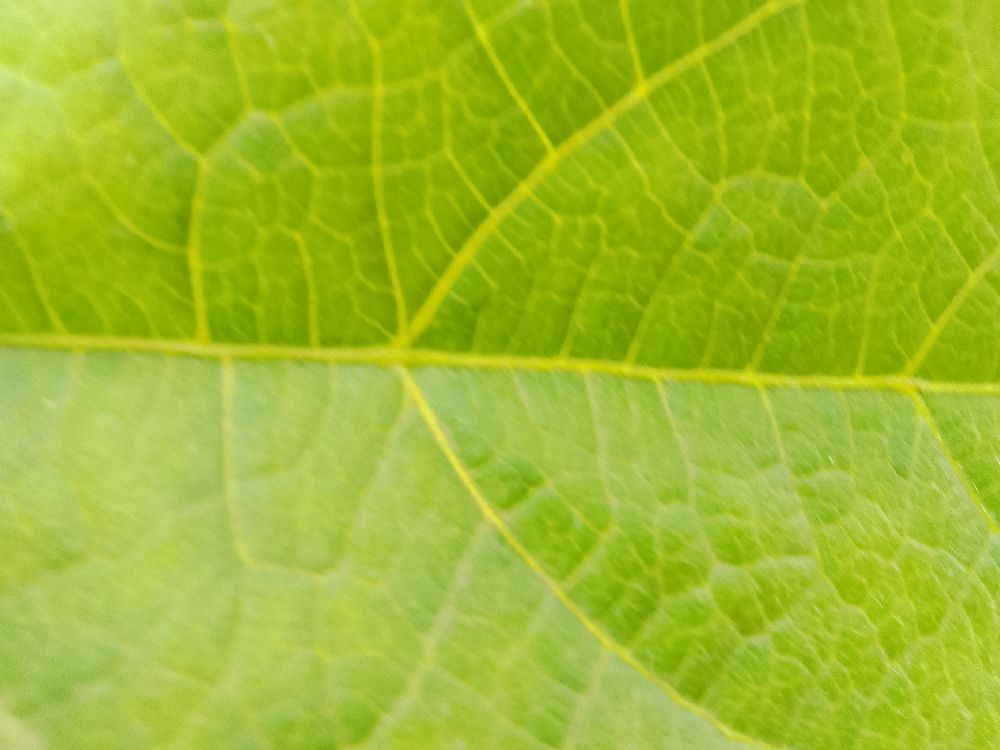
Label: healthy